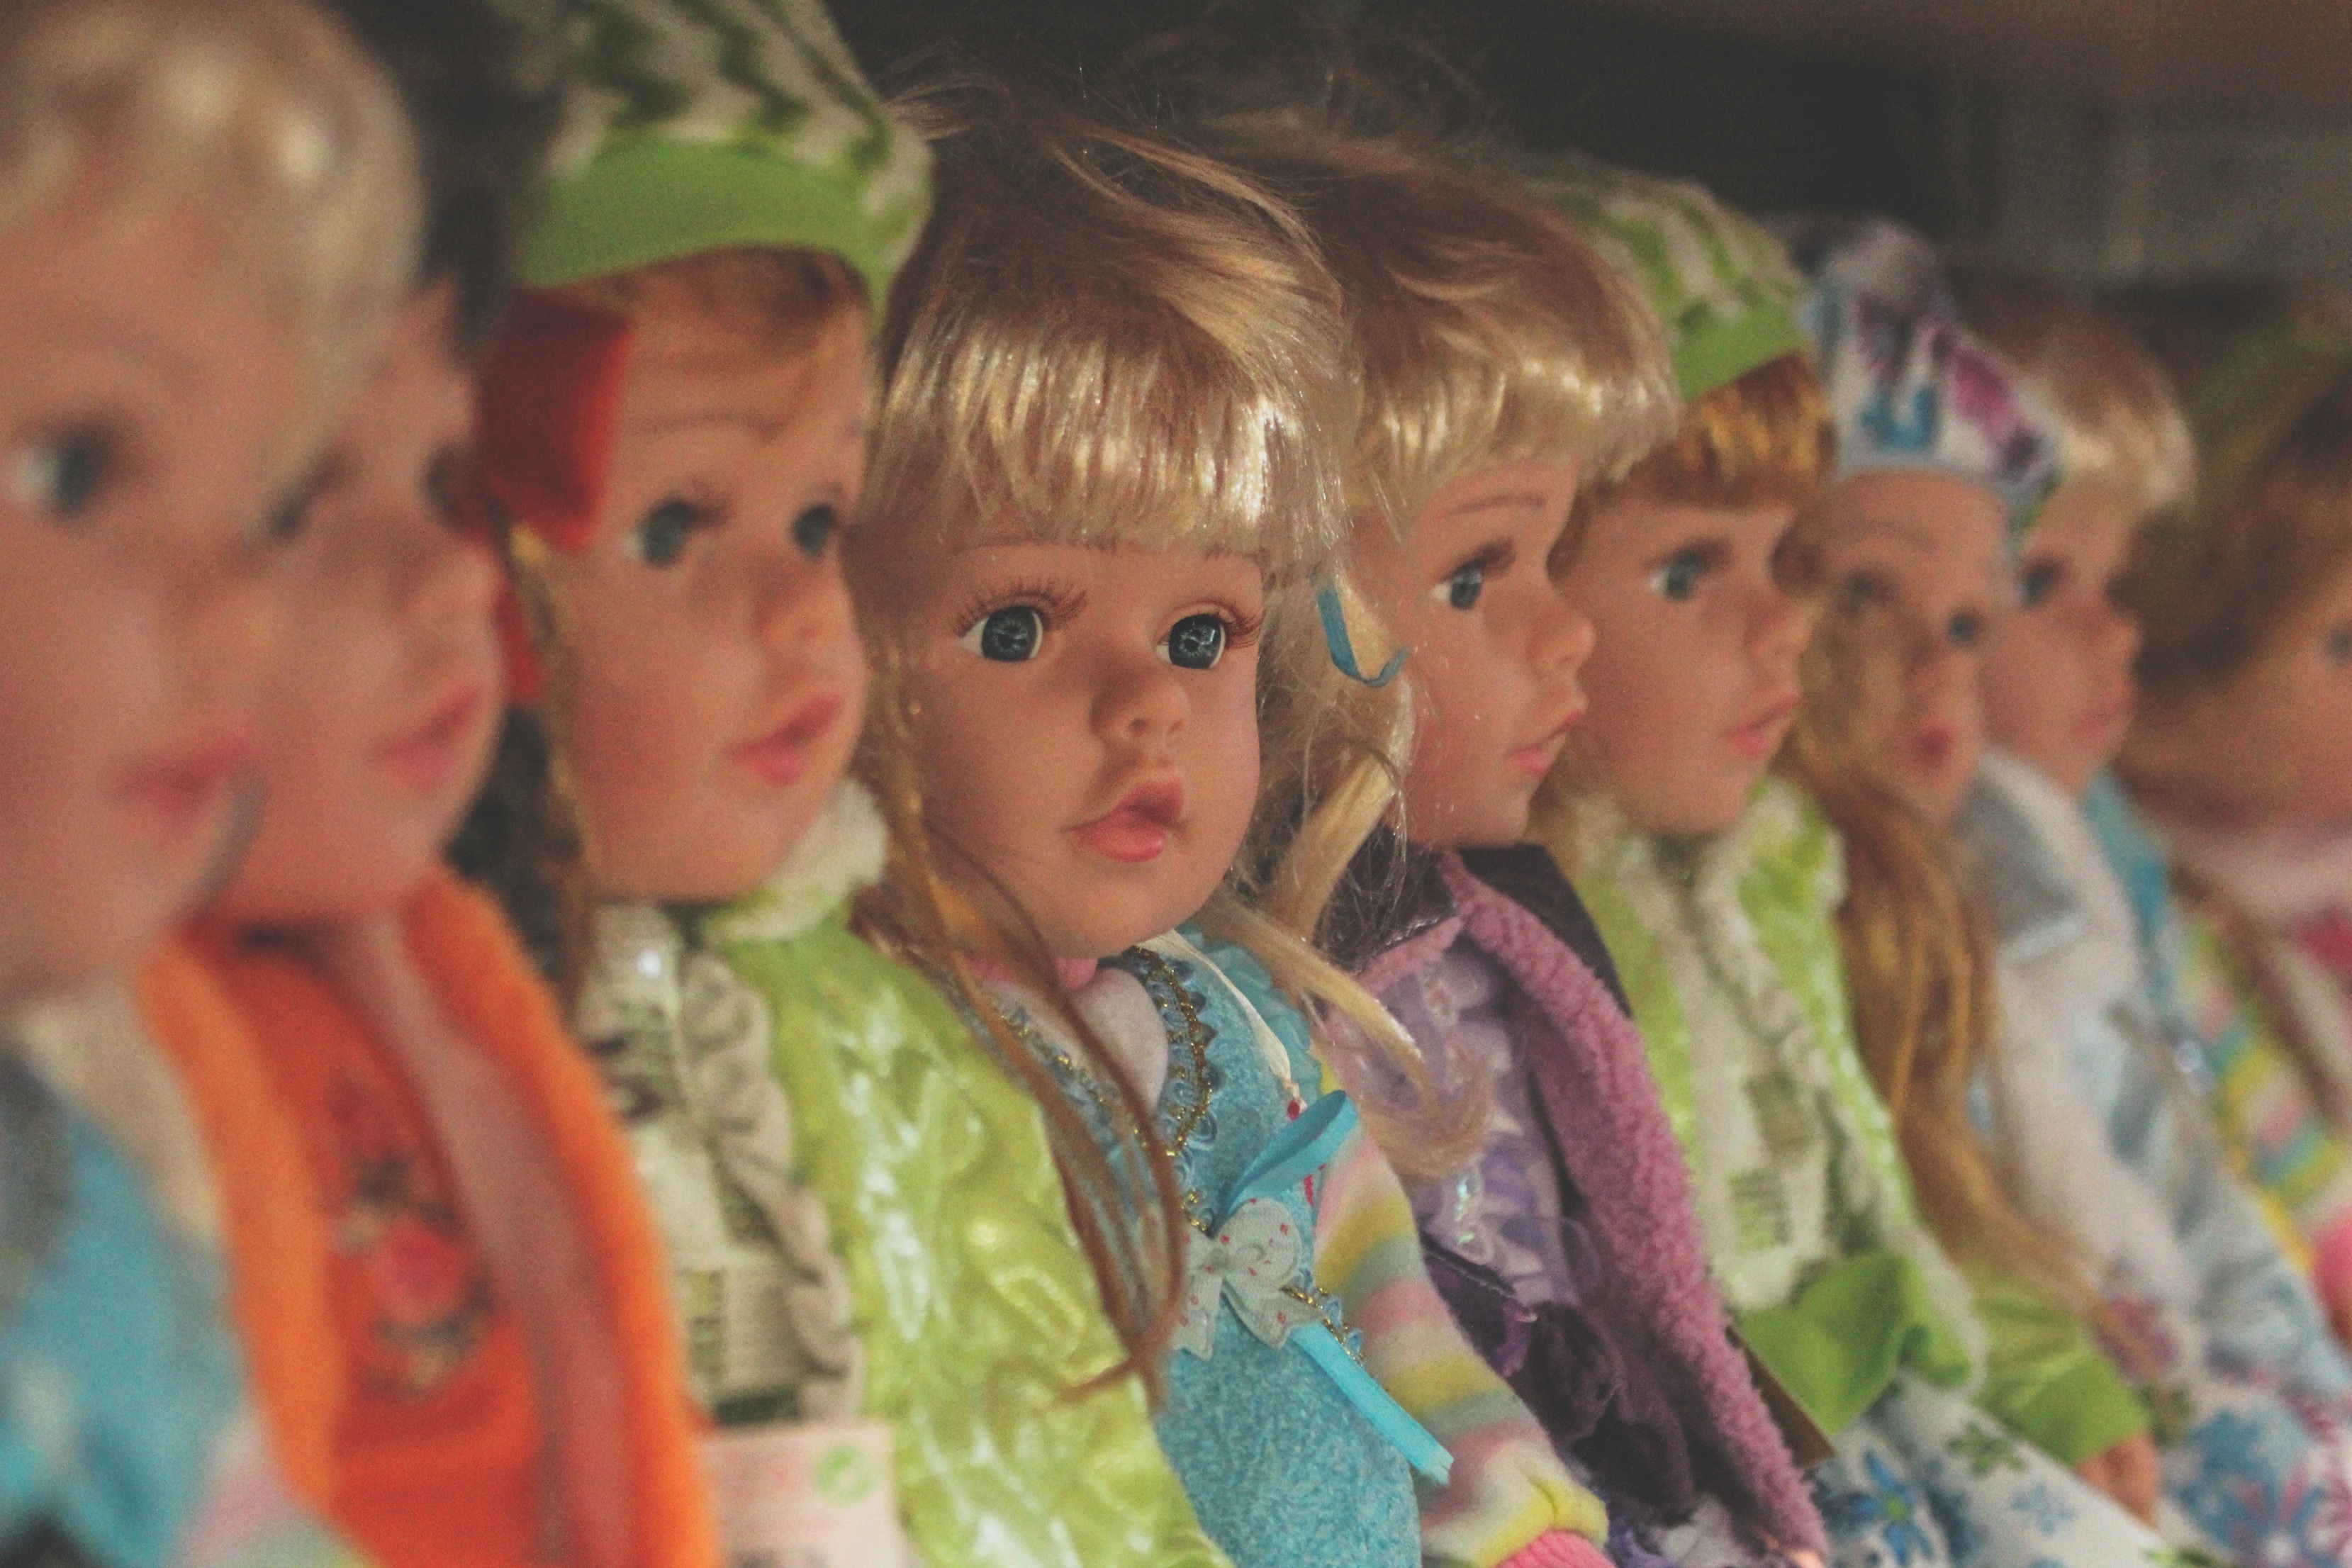
outdoor, people, girl, hair, photo, female, young, color, child, toy, posing, doll, eyes, dress, dolls, blond